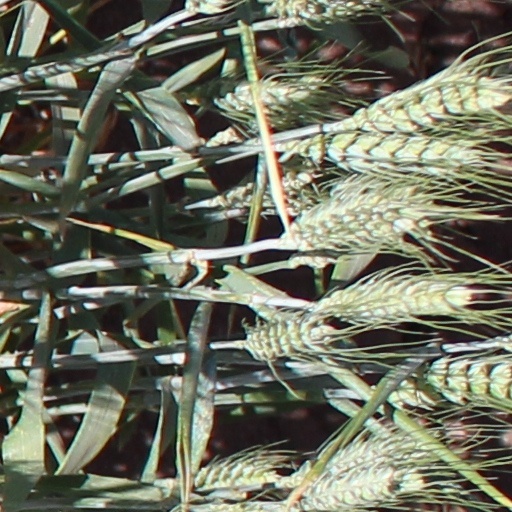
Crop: wheat